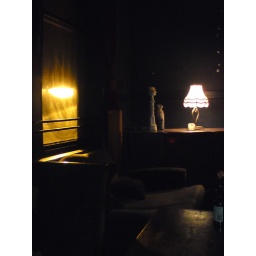
Lamp on a table next to a window on a dark night upstairs in The Adelphi, Leeds.